Assassin's Creed Valhalla

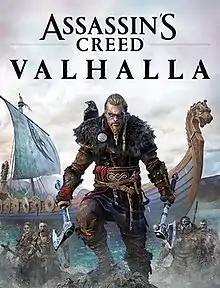
Cover art featuring the male version of Eivor

Assassin's Creed Valhalla is a 2020 action role-playing game developed by Ubisoft Montreal and published by Ubisoft. It is the twelfth major installment in the "Assassin's Creed" series, and the successor to 2018's "Assassin's Creed Odyssey". Principally set in the years 872–878 AD, the game recounts a Viking fantasy story during their expansions into the British Isles. Players control Eivor Varinsdottir, a Viking raider who, while attempting to establish a new Viking clan in England, becomes embroiled in the centuries-old conflict between the Assassin Brotherhood, who fight for peace and liberty, and the Templar Order, who desire peace through control. The game also includes a framing story, set in the 21st century, which follows Layla Hassan, an Assassin who relives Eivor's memories so as to find a way to save the Earth from destruction.